Església de Sant Miquel de la Mosquera

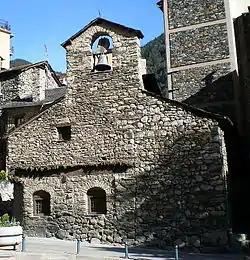
Església de Sant Miquel de la Mosquera

Església de Sant Miquel de la Mosquera is a church located in Encamp, Andorra. It is a heritage property registered in the Cultural Heritage of Andorra. It was built in the 16th century and renovated in the 18th century.